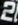
Number: 2